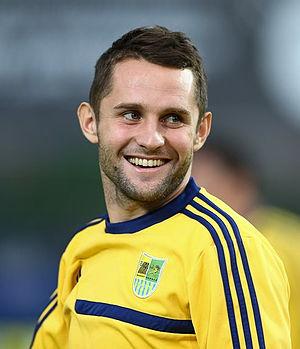
Denys Kulakov est un footballeur ukrainien, né le 1ᵉʳ mai 1986 à Donetsk. Il évolue au poste de milieu offensif droit.